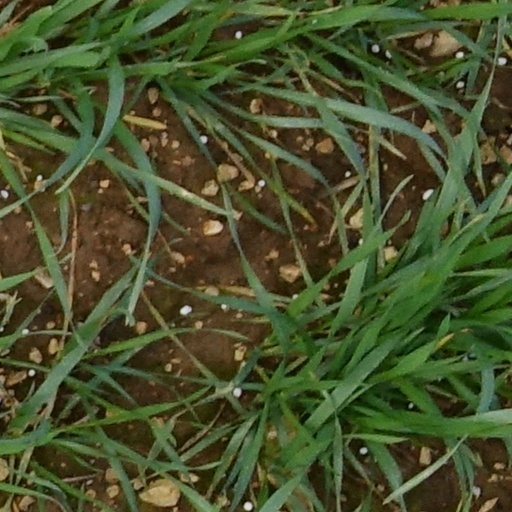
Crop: wheat